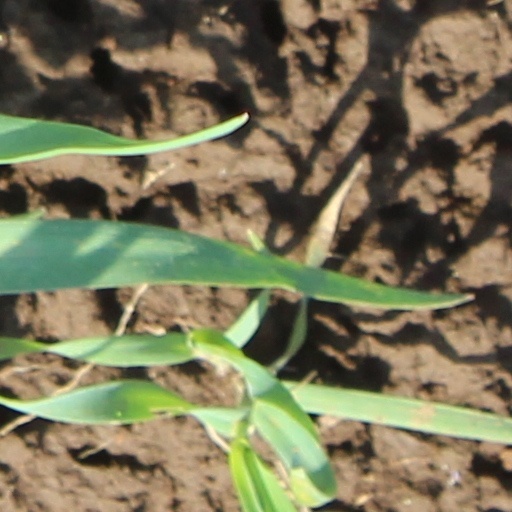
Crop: wheat